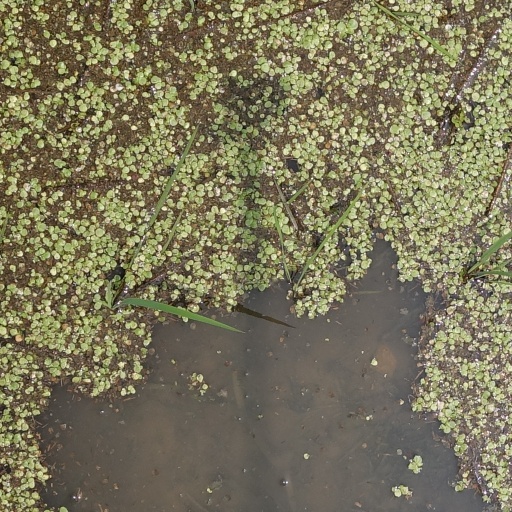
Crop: rice